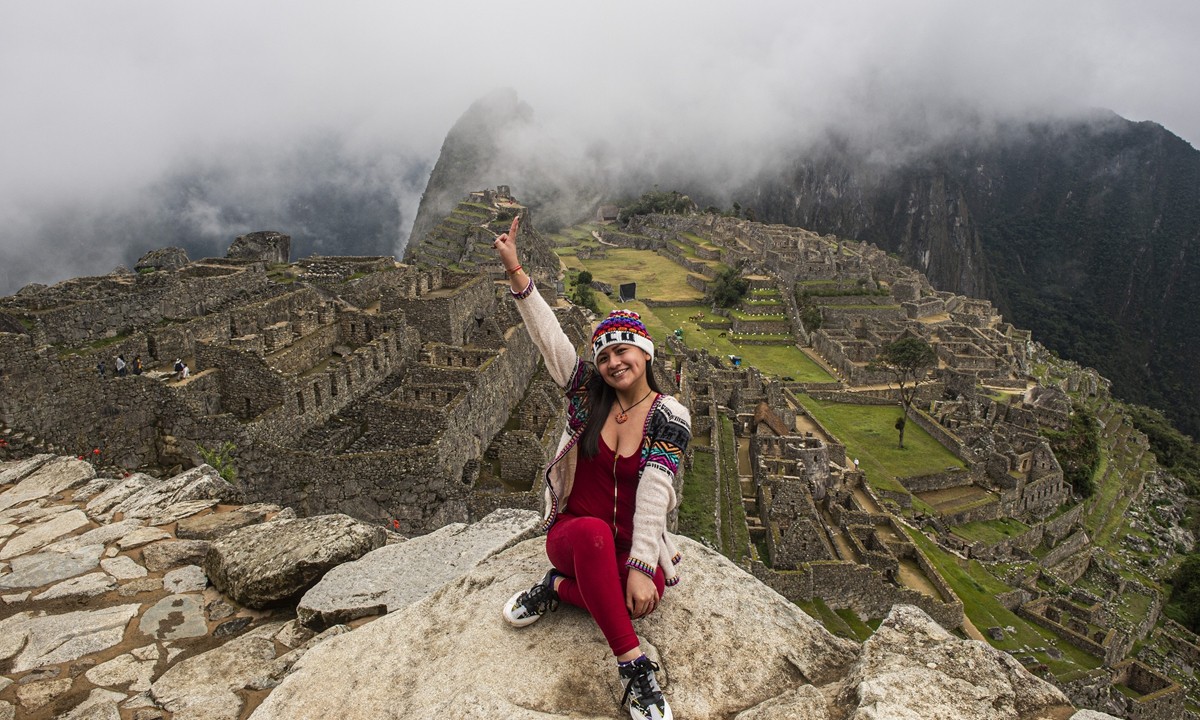
Landmark: Machu Picchu